The Black Dahlia Murder (band)

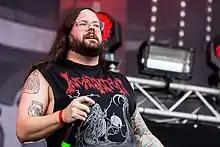
Co-founder and frontman Trevor Strnad in 2018

The Black Dahlia Murder headlined the 2008 Summer Slaughter Tour with Kataklysm, Vader, Cryptopsy, The Faceless, Despised Icon, Aborted, Born of Osiris, Psycroptic, and Whitechapel.